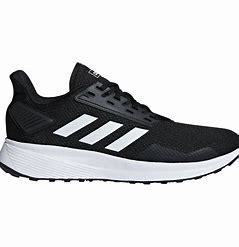
Brand: Adidas
Model: Duramo 9